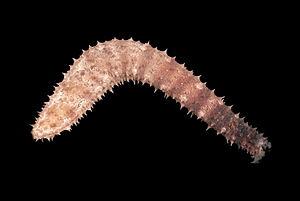
Holothuria est un genre d'holothuries de la famille des Holothuriidae.